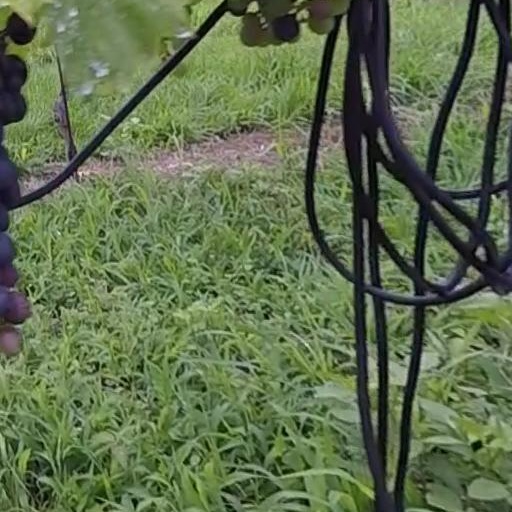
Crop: grape